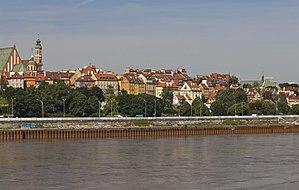
Pour être reconnu monument historique de Pologne, un site doit être déclaré comme tel par le Président de la République de Pologne. Le terme « monument historique » a été introduit dans la législation polonaise en 1990, et les premiers monuments historiques ont été déclarés par le Président Lech Wałęsa en 1994.